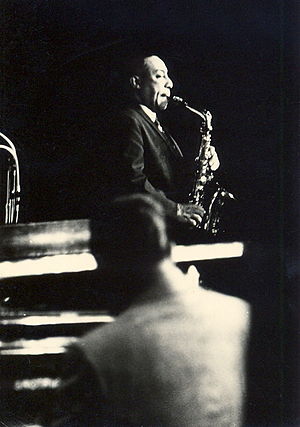
Johnny Hodges
Johnny Hodges spiller i Duke Ellington Orchestra koncert i Frankfurt, Tyskland, ved "Jahrhunderthalle Hoechst". Billedet blev lavet med Exakta, Varex IIb, VEB-Dresden og Schacht-Objectiv 135 mm.
Johnny Hodges var en amerikansk alt- og sopransaxofonist.